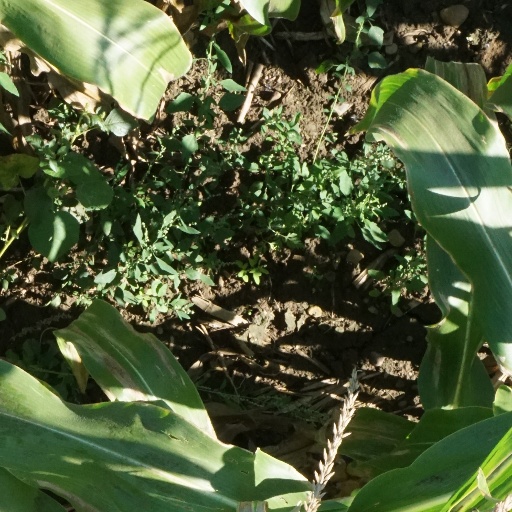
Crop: maize; corn